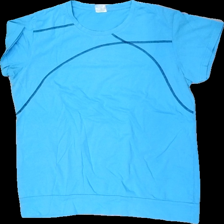
View: front
Type: T-shirt
Category: Ladies
Brand: Missing
Colors: Blue
Material: 100% cotton
Cut: Regular, C-collar
Size: L
Season: All
Stains: Minor
Price range: <50
Recommended usage: Recycle